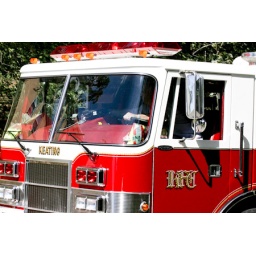
a house fire started from a emptied ashtray into a wastebasket.....no one hurt......2 dogs in the basement rescued